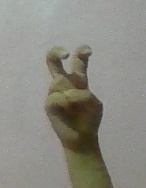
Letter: toot